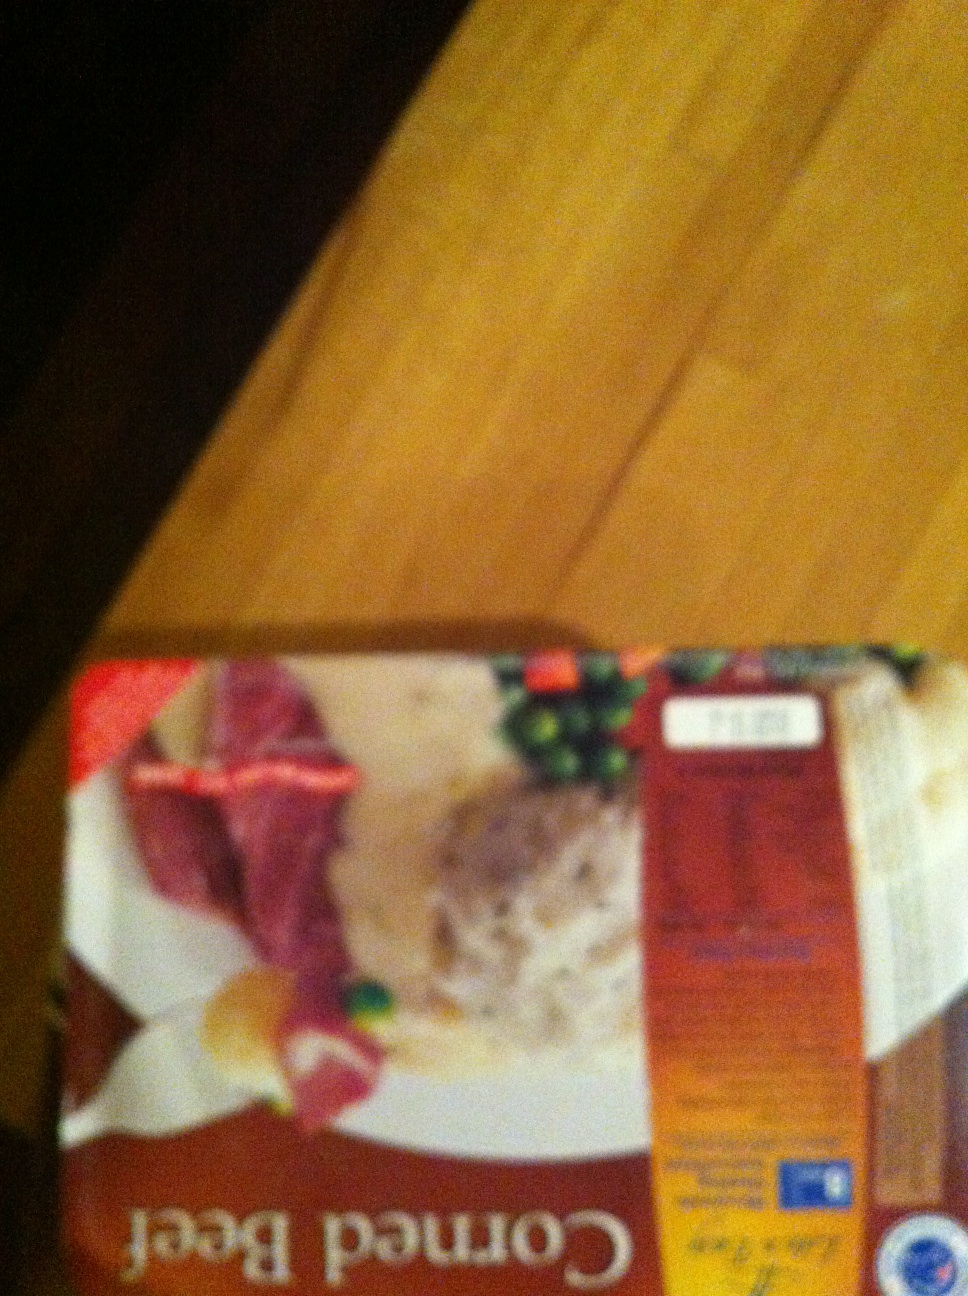Question: What is in this box?
Answer: corned beef